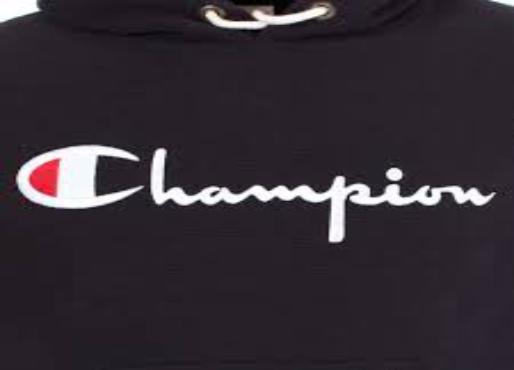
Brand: Champion
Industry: Clothes